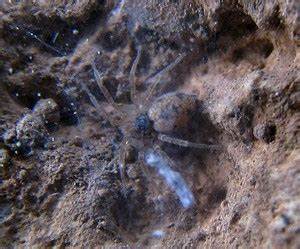
Label: ragno